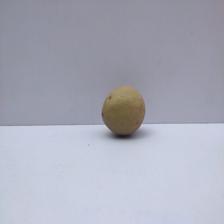
Size: Small